Brian Mac Farlane

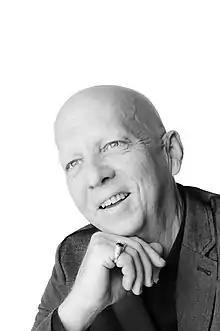
Brian Mac Farlane, 2019

Brian Mac Farlane (born 1957) is a Trinidadian artist, known for his work for the Trinidad Carnival, an occupation known as a "Mas Man" in Trinidad and Tobago.